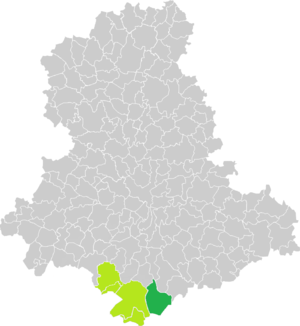
Carte de situation de la commune de Coussac-Bonneval (en vert foncé) dans le votre Canton (en vert clair) sur une carte des communes de la Haute-Vienne
Coussac-Bonneval est une commune française située dans le département de la Haute-Vienne en région Nouvelle-Aquitaine.